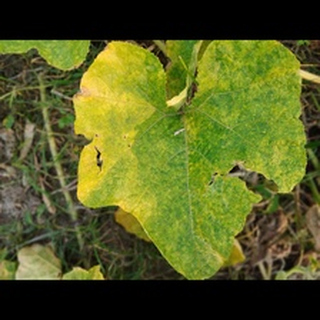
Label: pumpkin_mosaic_disease